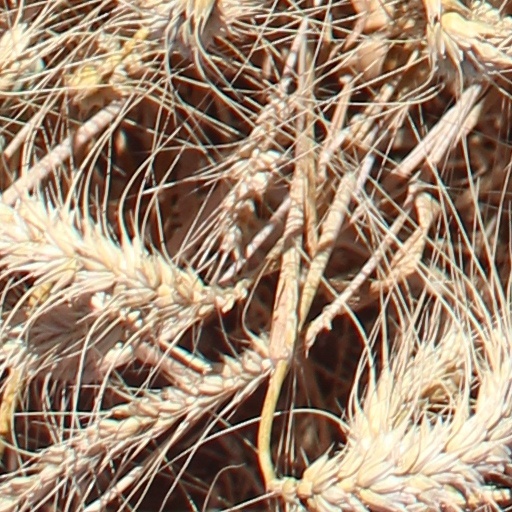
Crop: wheat